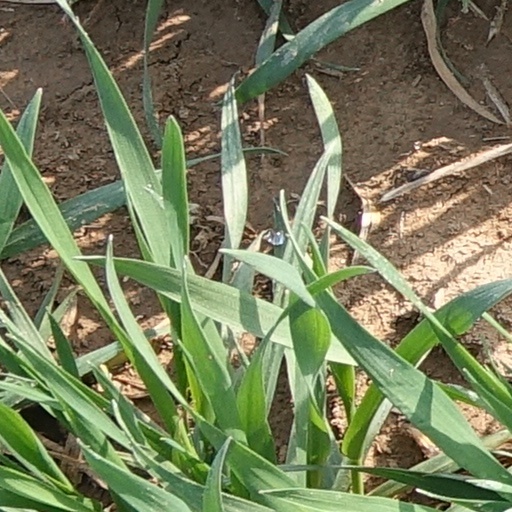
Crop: wheat